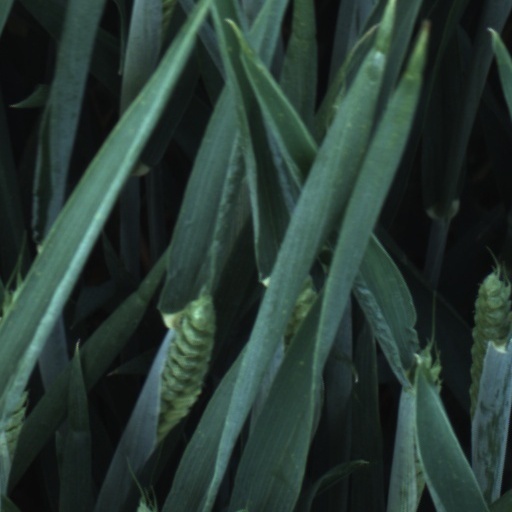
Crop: wheat